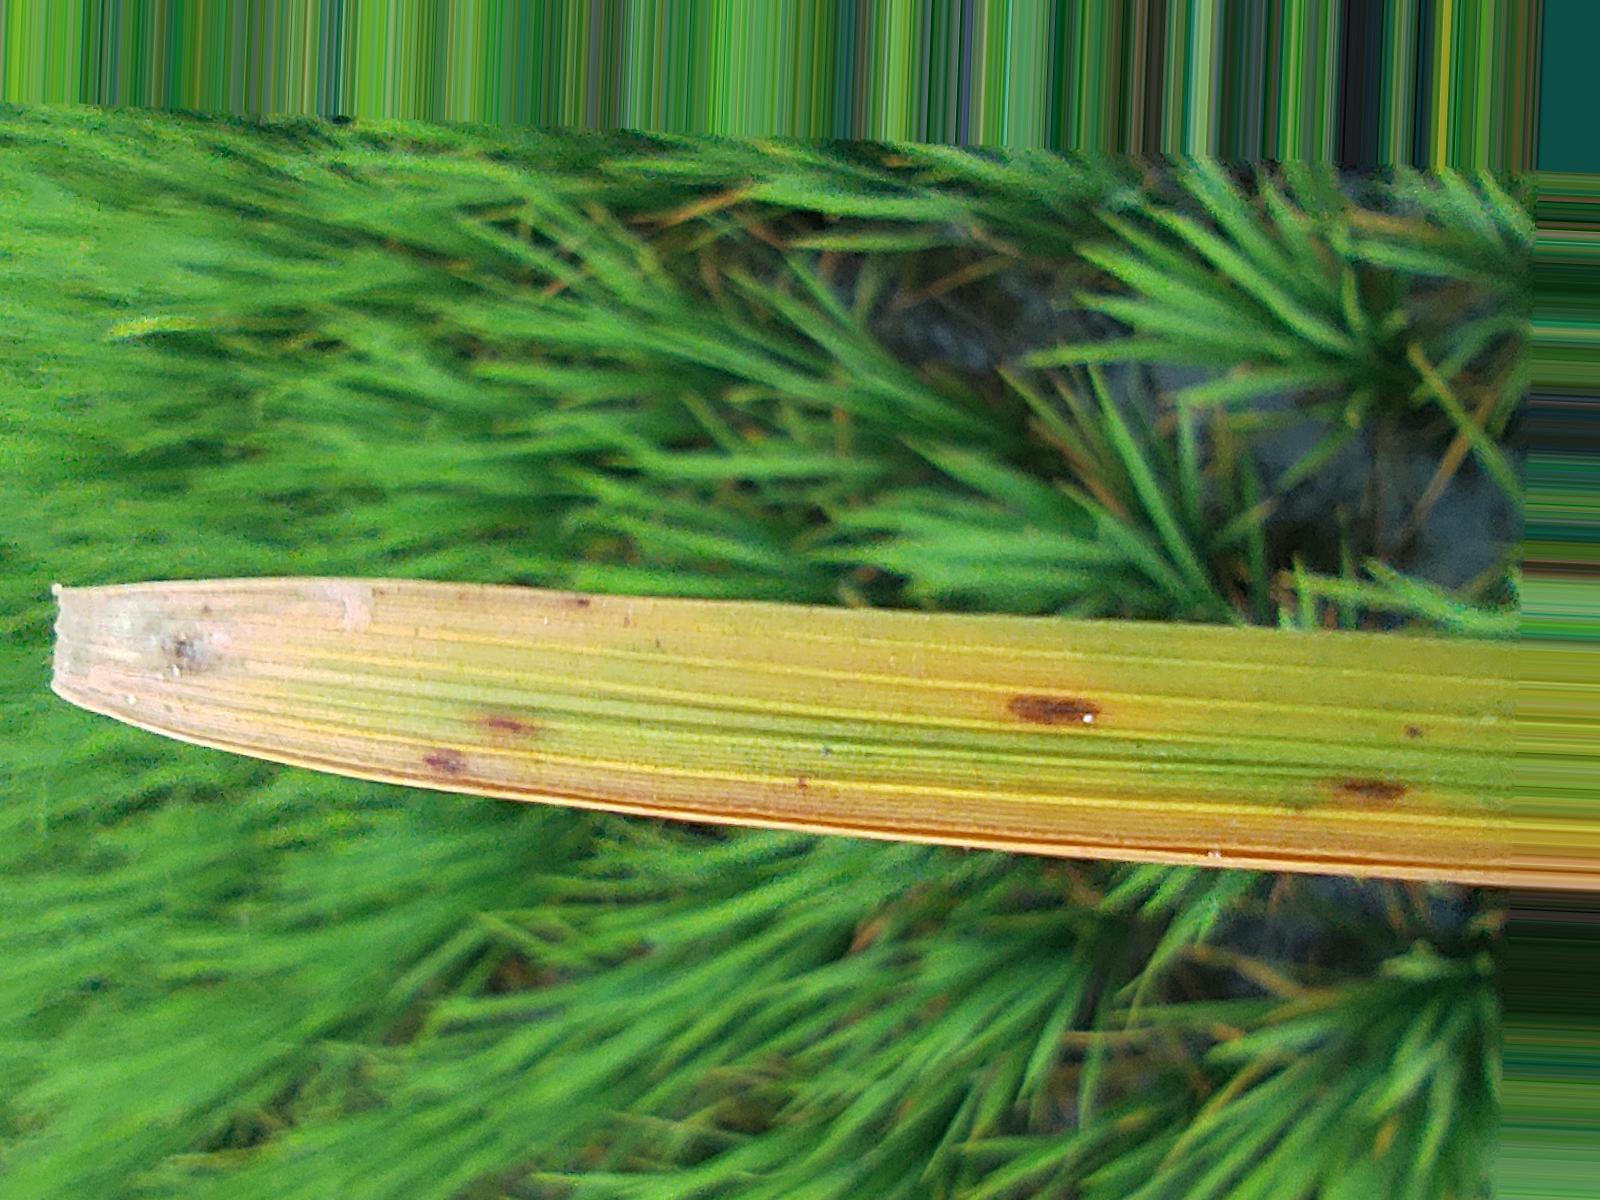
Nhãn: Bệnh Đốm Nâu ( Brown spot )